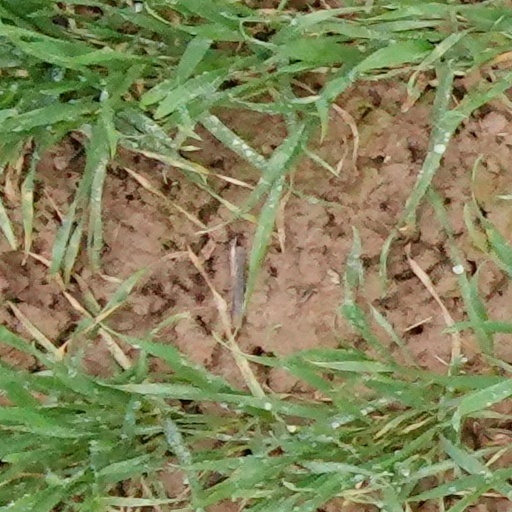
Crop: wheat